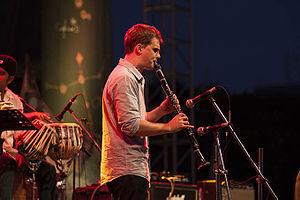
Shankar Tucker est un clarinettiste et compositeur américain. Il s'est fait connaître par le biais de sa série musicale en ligne, "The ShrutiBox". The Shrutibox présente ses compositions et est disponible sur son site internet ainsi que sur des plateformes de partage en ligne telles que YouTube et Soundcloud.